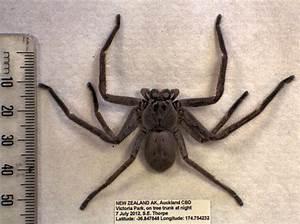
spider